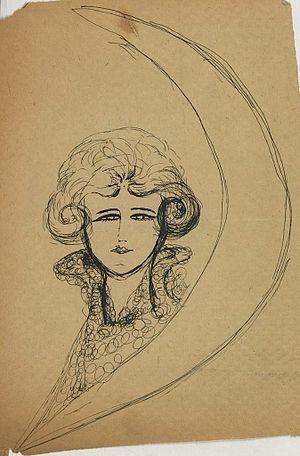
À la suite d'un article de Maurice Martin du Gard calomniant Louis Aragon, ce dernier accompagné d'André Breton et de Paul Éluard font irruption aux bureaux de la NRF qu'ils mettent à sac.
Léona Delcourt, née le 23 mai 1902 à Saint-André-lez-Lille, commune de la banlieue lilloise, et morte le 15 janvier 1941 à l'asile psychiatrique de Bailleul, est connue sous le nom de Nadja, qu'André Breton donna pour titre au récit qu'il fit de leur rencontre.